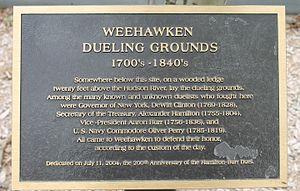
Weehawken est un township du New Jersey aux États-Unis, située à l'extrémité ouest du Lincoln Tunnel qui relie à New York et l'île de Manhattan.